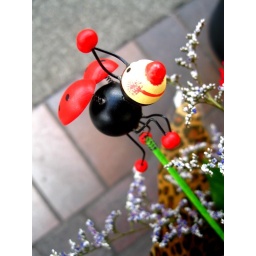
In a bouquet of flowers, outside a flower shop in the downtown.